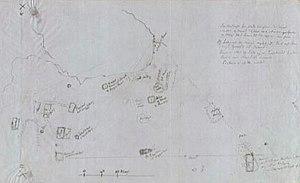
Plan des vestiges du site d'Herjolfsnes en 1853 par H. Rink.
Herjolfsnæs, également connu sous les toponymes d'Herjólfsnes, d'Ikigaat, d'Ikigait et d'Østproven, est une ancienne colonie nordique du Groenland ayant fait partie de l'Établissement de l'Est. Le site est localisé à environ 50 km en axe nord-ouest du Cap Farvel. La colonie viking a été fondée par le chef viking Herjólfr Bárðarson vers la fin du Xᵉ siècle. Elle aurait été occupée et utilisée sur près de 500 ans. Le sort de ses habitants, comme celui de l'ensemble des autres Groenlandais nordiques, demeure inconnu et non-déterminé. Le port d'Herjolfsnæs, connu sous le nom de Sandhavn, était, durant son utilisation, la principale structure portuaire de l'établissement de l'Est.